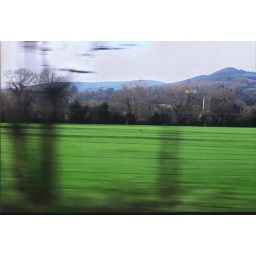
Just underneath the hill called The Scalp, we can see the tower of Shankill Church of Ireland church.